Jeff Bridges

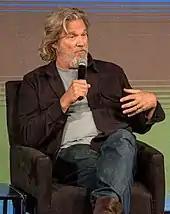
Bridges at an event for "The Giver" in 2014

The following year acted in Ridley Scott's survival drama "White Squall" and co-starred with Barbra Streisand in the romantic comedy "The Mirror Has Two Faces". In 1998, he starred as what is arguably his most iconic role, Jeffrey "The Dude" Lebowski, in the Coen brothers' noir comedy "The Big Lebowski". He played a fictional president of the United States in the political drama "The Contender" acting opposite Gary Oldman and Joan Allen. For his performance he earned his fourth Academy Award nomination as well as nods for the Golden Globe Award and Screen Actors Guild Award for Best Actor. The following year he acted in the science-fiction drama "K-Pax" opposite Kevin Spacey. He portrayed businessman Charles S. Howard in the horse racing drama film "Seabiscuit" co-starring with Tobey Maguire and Chris Cooper. The film was based on the by Laura Hillenbrand. The film earned an Academy Award for Best Picture nomination. He also starred in the 2005 Terry Gilliam fantasy film "Tideland" co-starring with Janet McTeer and Jennifer Tilly. That was Bridges' second collaboration with Gilliam, the first being 1991's "The Fisher King" alongside Robin Williams.